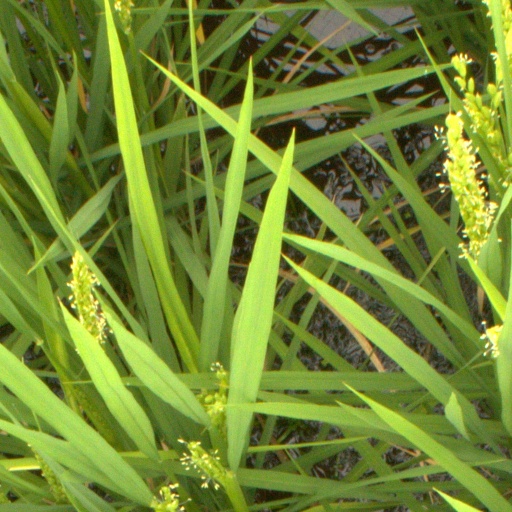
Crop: rice